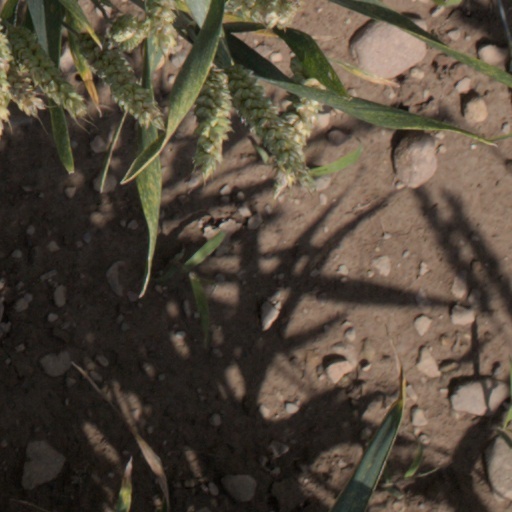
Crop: wheat